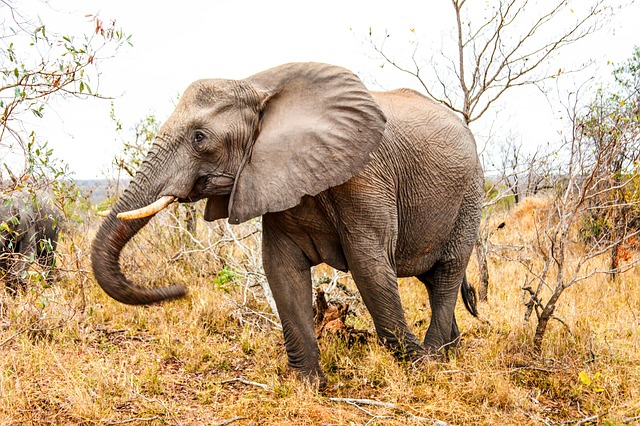
Label: elephant